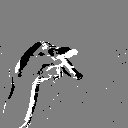
ASL letter: p